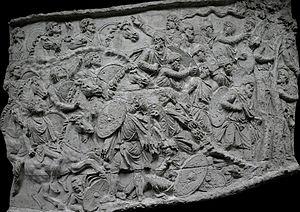
Moulage de la frise de la colonne Trajane, exposé au Museo della Civiltà Romana, Rome. Cavalerie maure de Lusius Quietus
Mauri est l'appellation latine de la population berbère de Maurétanie, et plus tard de l'Afrique romaine en général.
Les Berbères ou Amazighs sont les membres d’un groupe ethnique autochtone d'Afrique du Nord. Connus dans l'Antiquité sous le nom de Libyens, les Berbères ont porté différents noms durant l'histoire, tels que Mazices, Maures, Numides, Gétules, Garamantes et autres. Ils sont répartis dans une zone s'étendant de l'océan Atlantique à l'oasis de Siwa en Égypte, et de la mer Méditerranée au fleuve Niger en Afrique de l'Ouest. Historiquement, ils parlaient des langues berbères, classées dans la branche berbère de la famille afro-asiatique.
Trajan, né sous le nom de Marcus Ulpius Traianus le 18 septembre 53 à Italica et mort le 8 ou 9 août 117 à Selinus, en Cilicie, est empereur romain de fin janvier 98 à août 117. À sa mort, il porte le nom et les surnoms d'Imperator Caesar Divi Nervae Filius Nerva Traianus Optimus Augustus Germanicus Dacicus Parthicus.